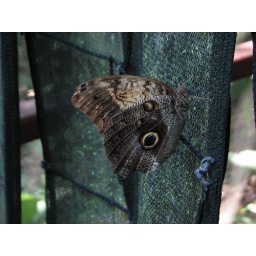
At the Fincas Naturales butterfly house operated by Hotel Si Como No.